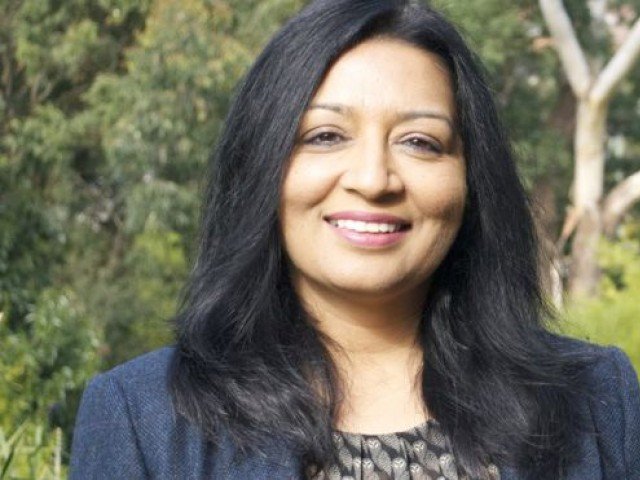
Gender: women